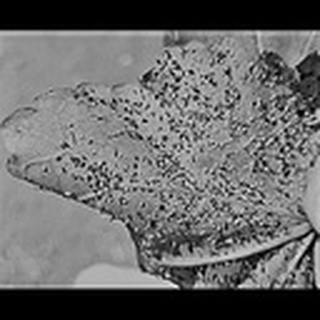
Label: cotton_aphids